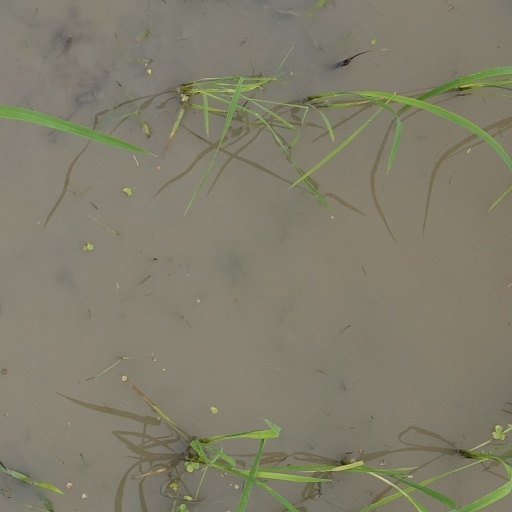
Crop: rice